Keith Oxlee

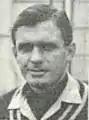

Keith Oxlee (17 December 1934 – 31 August 1998) was a South African rugby union player who represented South Africa in 19 tests between 1960 and 1965. He amassed 88 career test points, breaking Gerry Brand's 27-year-old South African record and setting one that stood for 20 years until it was surpassed by Naas Botha.